Question: Please indicate a possible affordance area of hit_baseball_bat that can be used for hitting
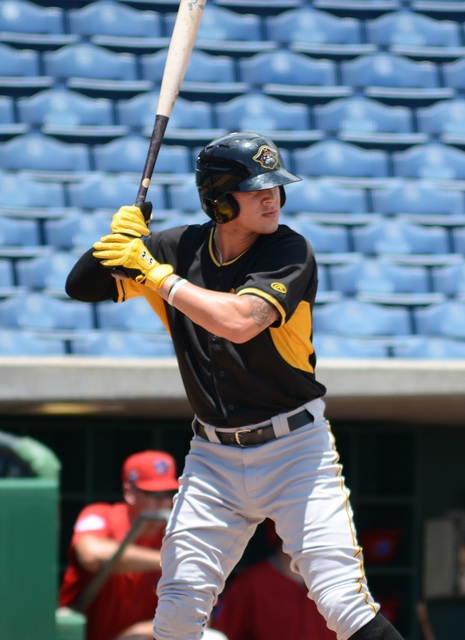
Answer: [159, 6.5, 202, 93.5]